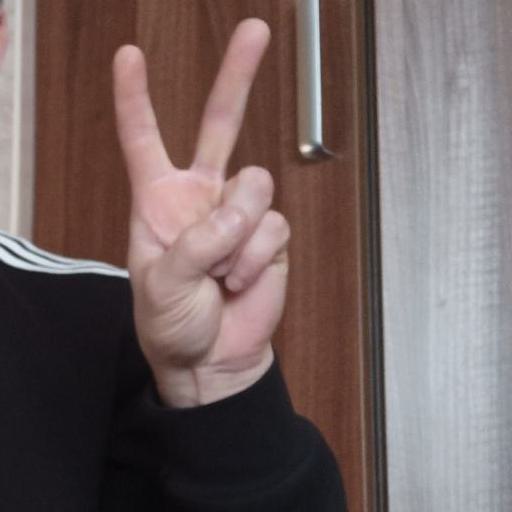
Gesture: peace